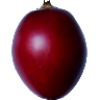
Label: tamarillo